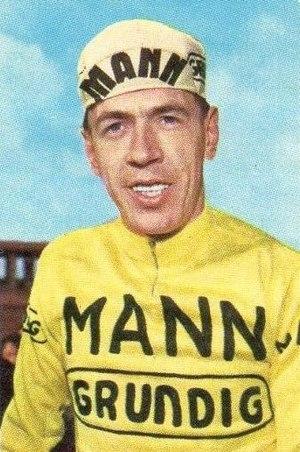
Herman Van Springel est un coureur cycliste belge, né le 14 août 1943 à Ranst.